Christ H. Tegen

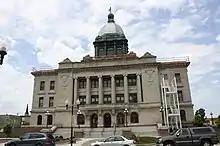
Manitowoc County Courthouse

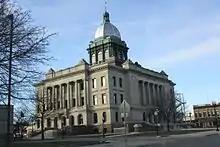
Manitowoc County Courthouse, another view

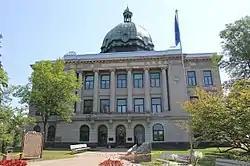
Oneida County Courthouse

He was "the most prominent of the city's early architects" He was said to be "designer of 'many of the largest and most beautiful buildings in Manitowoc'" Two of his works are listed on the U.S. National Register of Historic Places for their architecture.